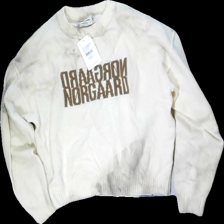
View: front
Type: Sweater
Category: Ladies
Brand: Not in the list
Brand text on label: Mads Nörgaard
Colors: White, Brown
Material: 70% wool, 30% nylon
Cut: Loose
Size: L
Season: All
Stains: Major
Smell: Minor
Holes: Minor
Price range: <50
Recommended usage: Export